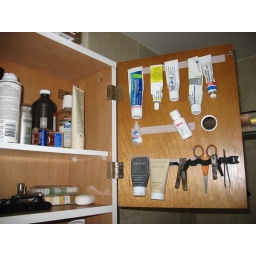
Notice that the shelf doesn't fully reach the doors, so the doors still close all the way even with the scissors in that position.